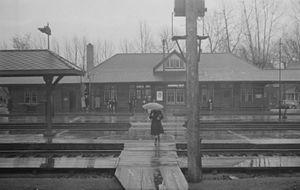
Une dame, à l'abri sous son parapluie, traverse les voies ferrées devant la gare de Montréal-Ouest. Information added by Wikimedia users.Now Montreal-Ouest AMT station.
La gare Montréal-Ouest est une gare canadienne située à Montréal-Ouest. L'exploitant exo l'utilise pour ses lignes de train de banlieue Vaudreuil–Hudson, Saint-Jérôme et Candiac.